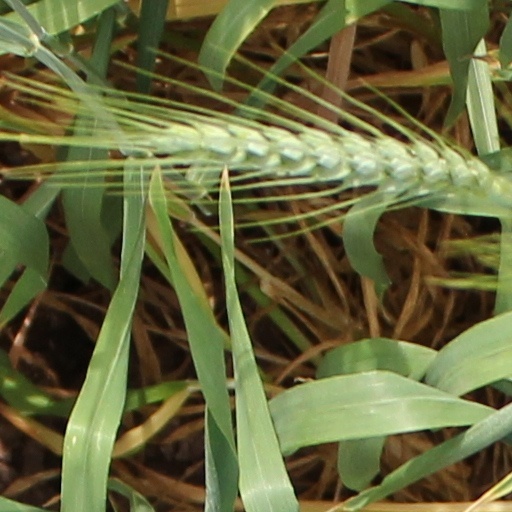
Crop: wheat